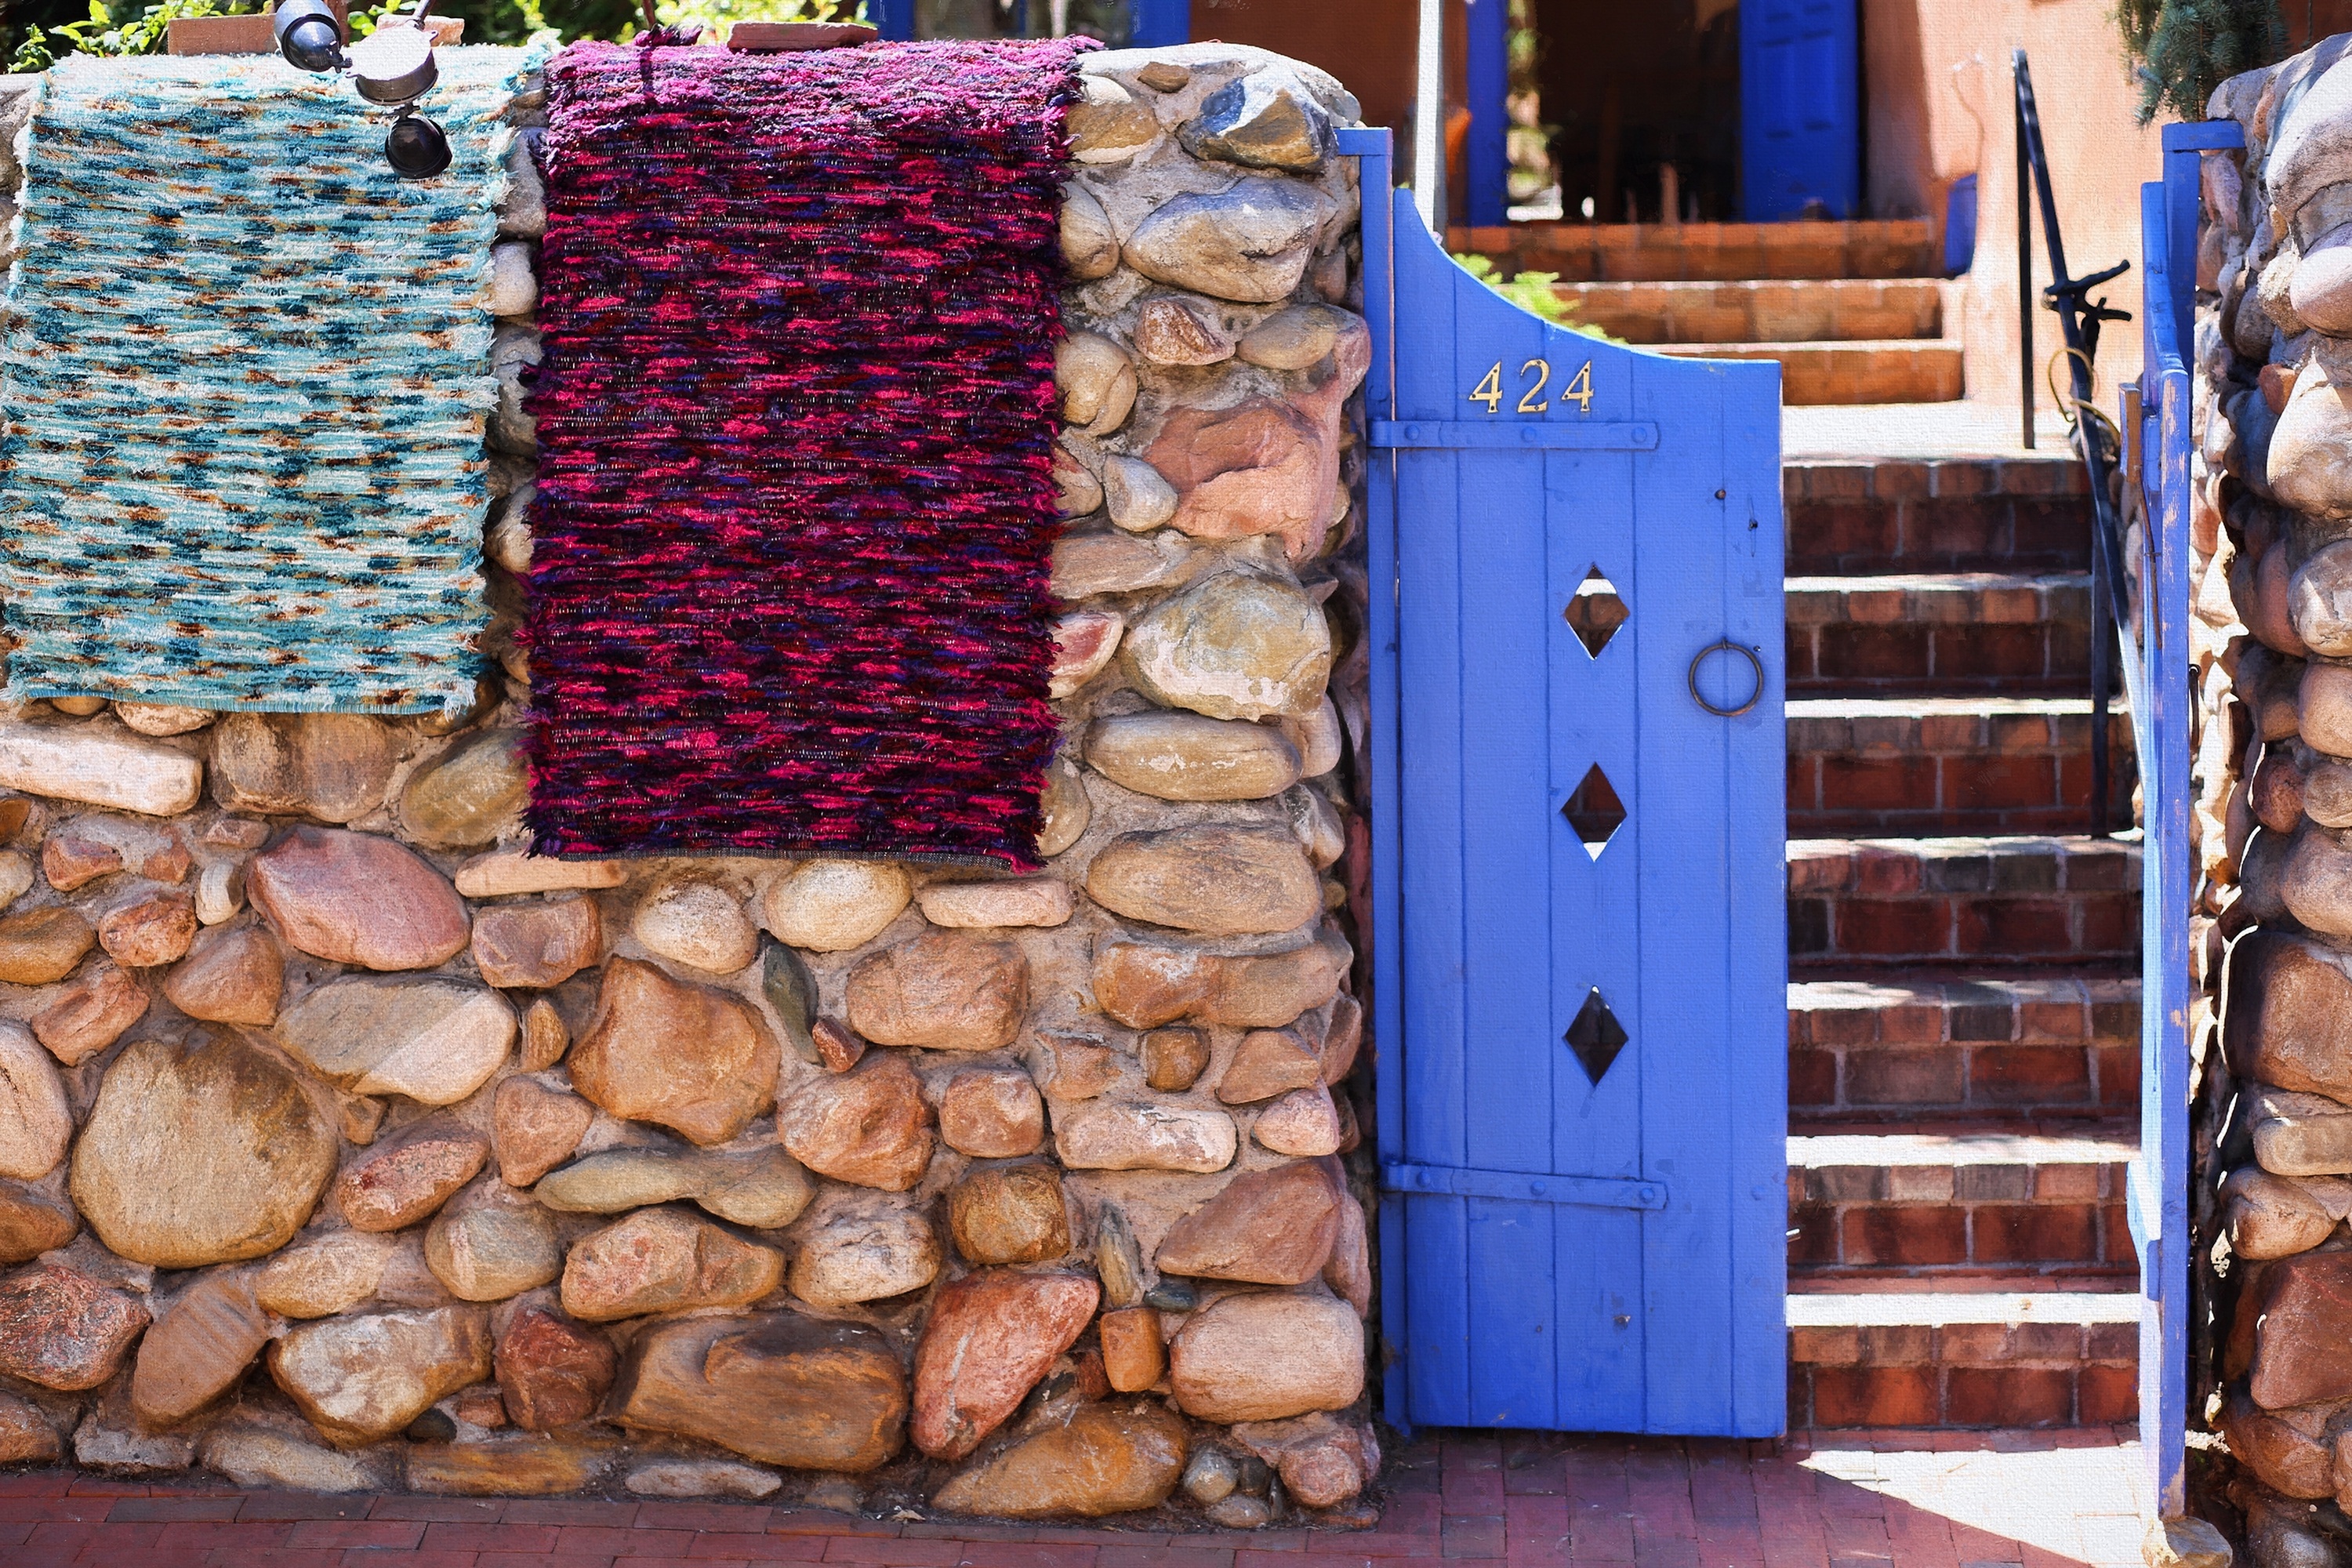
architecture, wood, purple, city, shop, america, market, historic, door, public space, new mexico, art, adobe, southwest, santa fe, canyon road